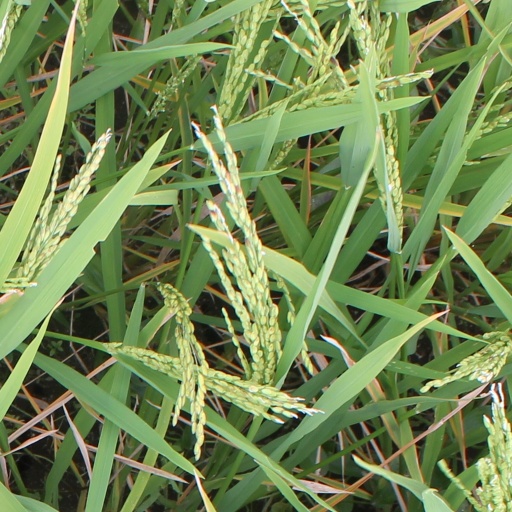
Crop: rice